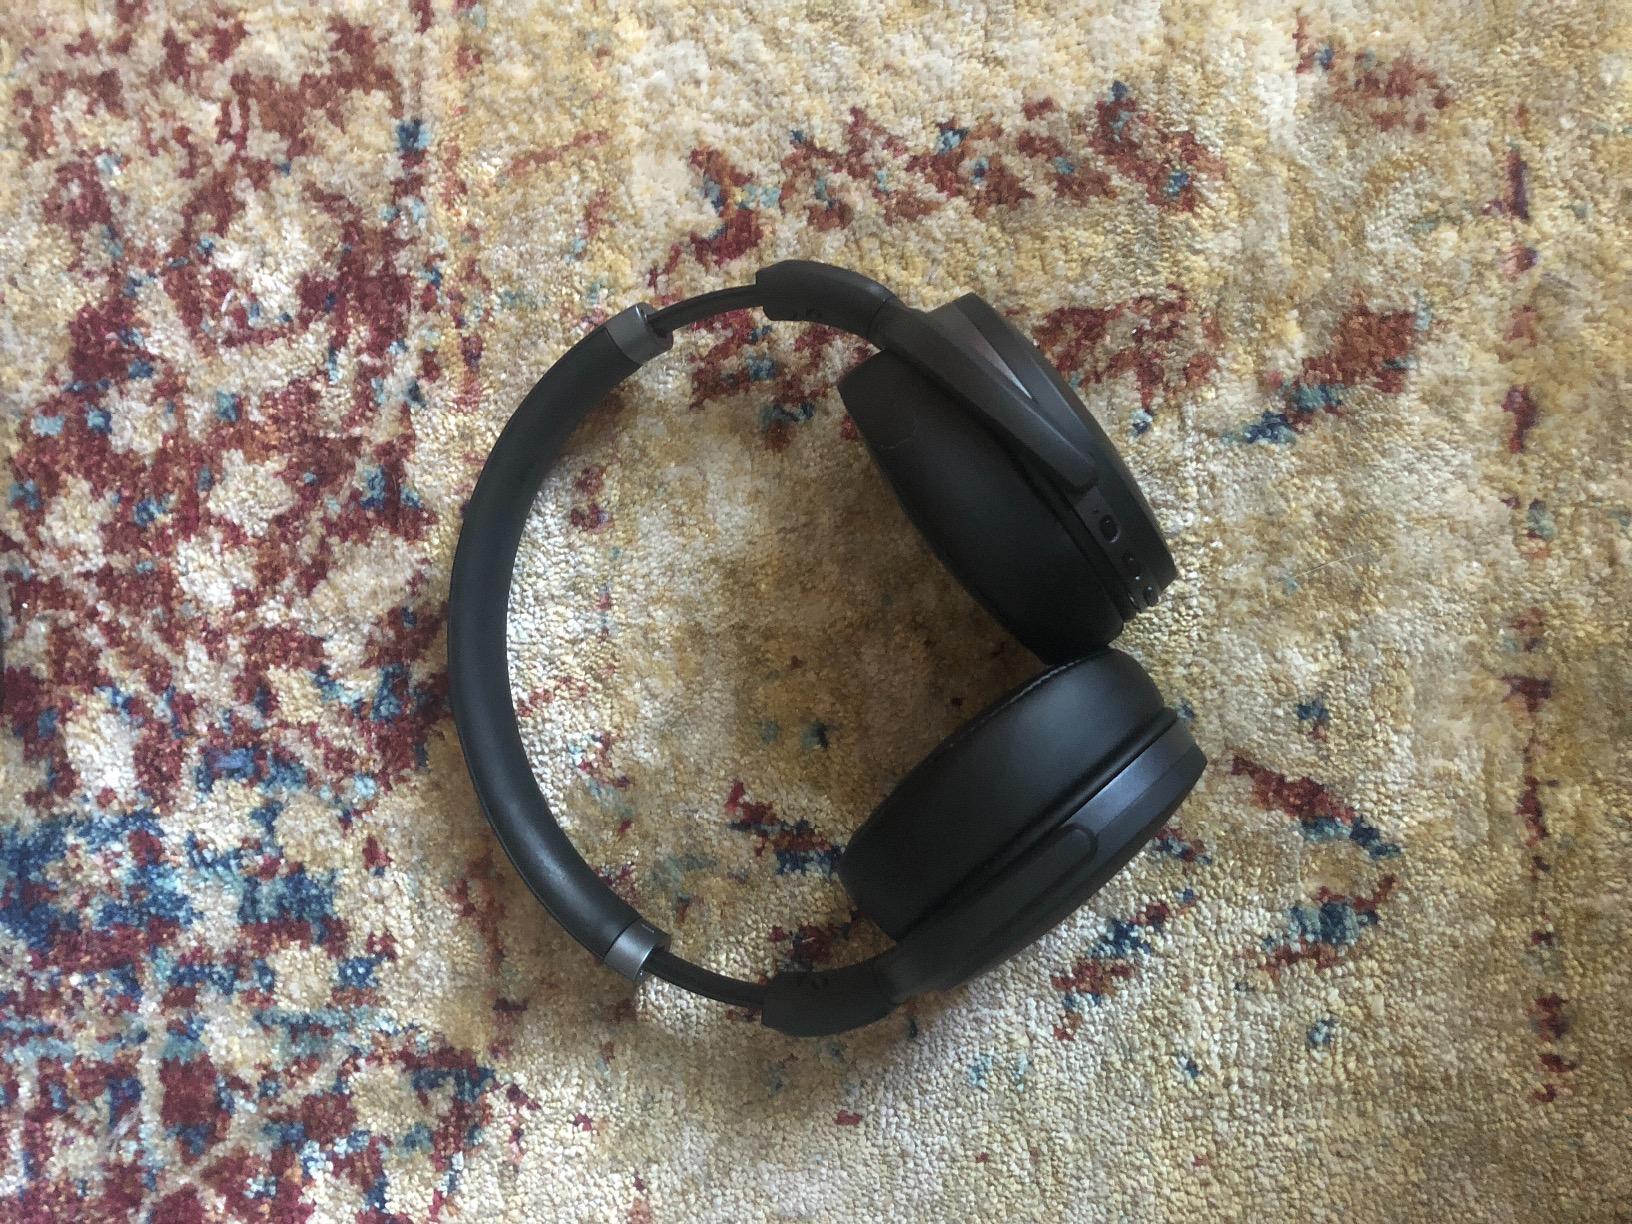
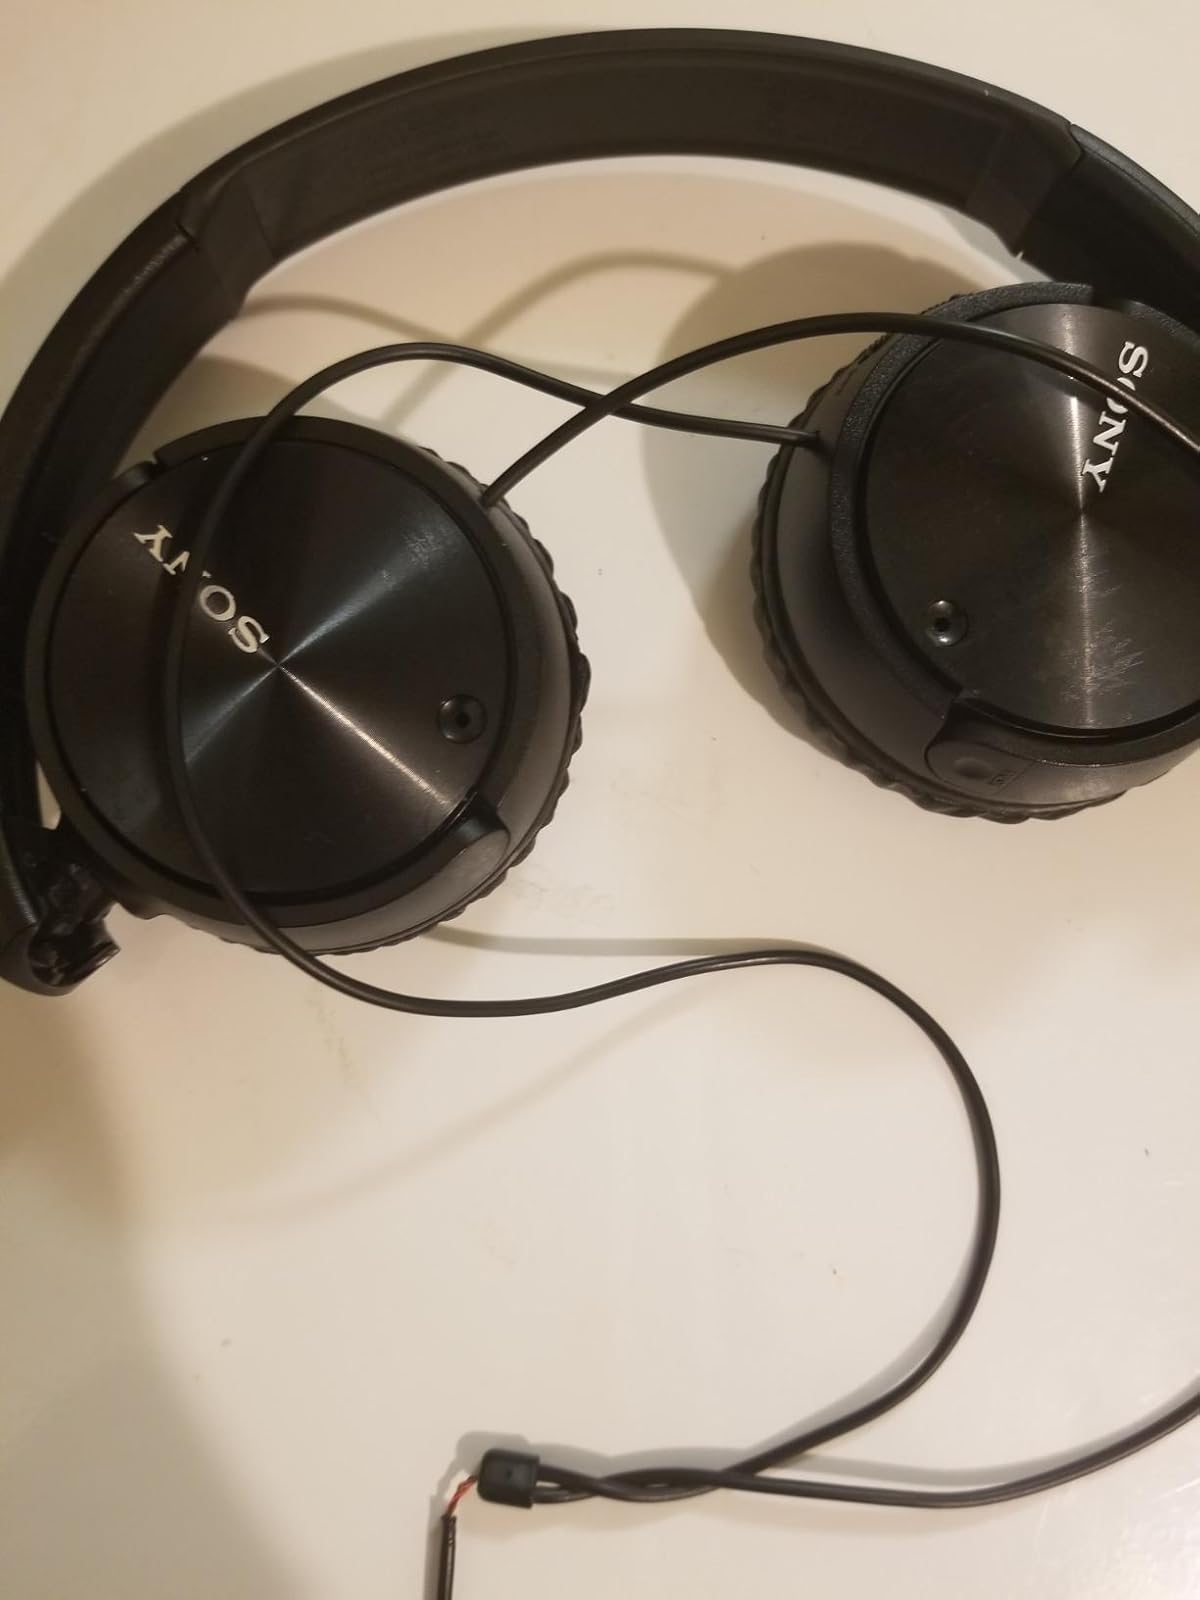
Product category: headphones
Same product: no